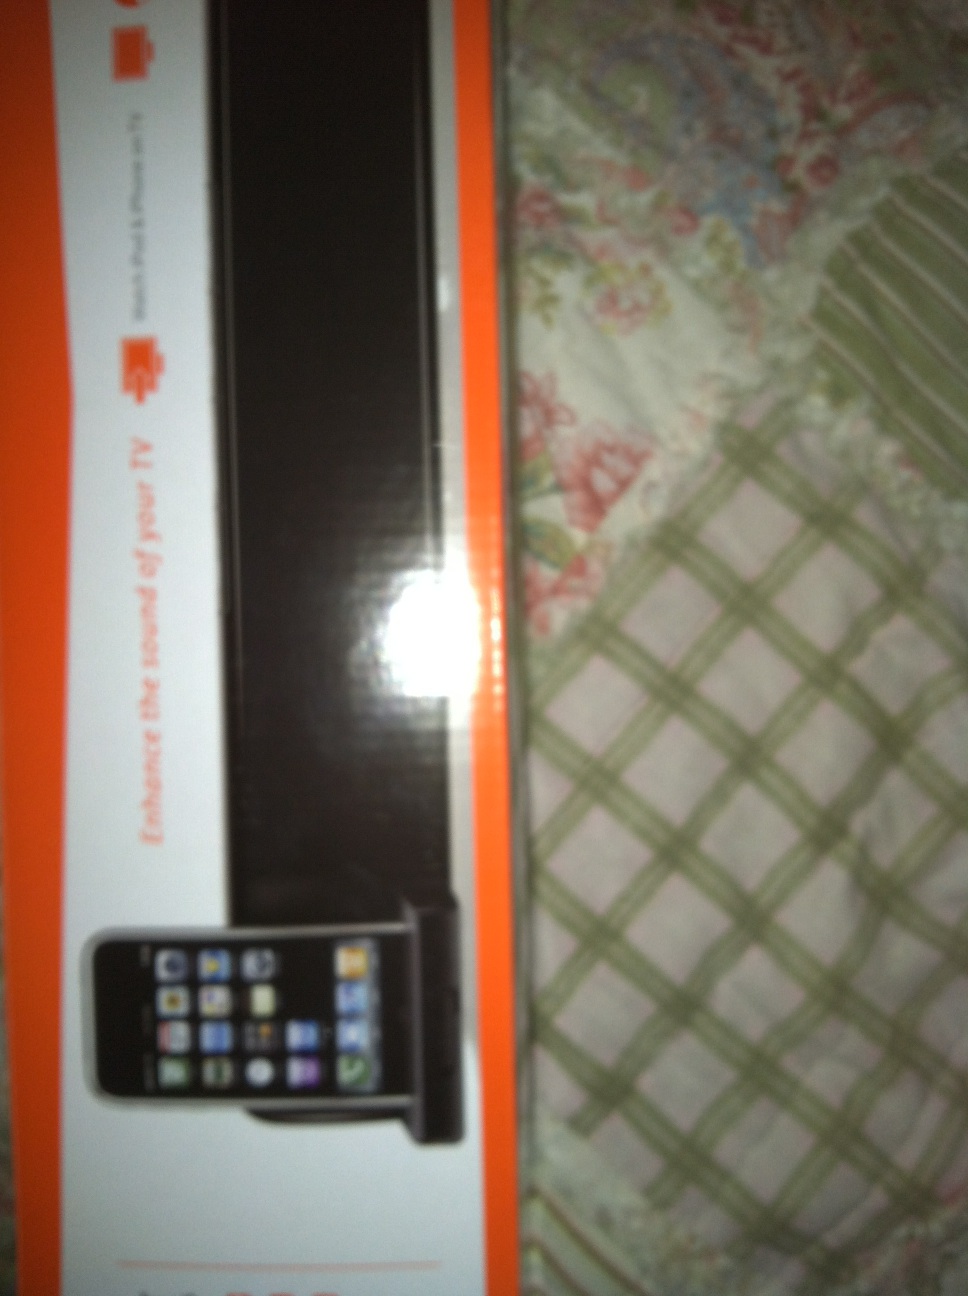Question: What is the name of this product?
Answer: unanswerable